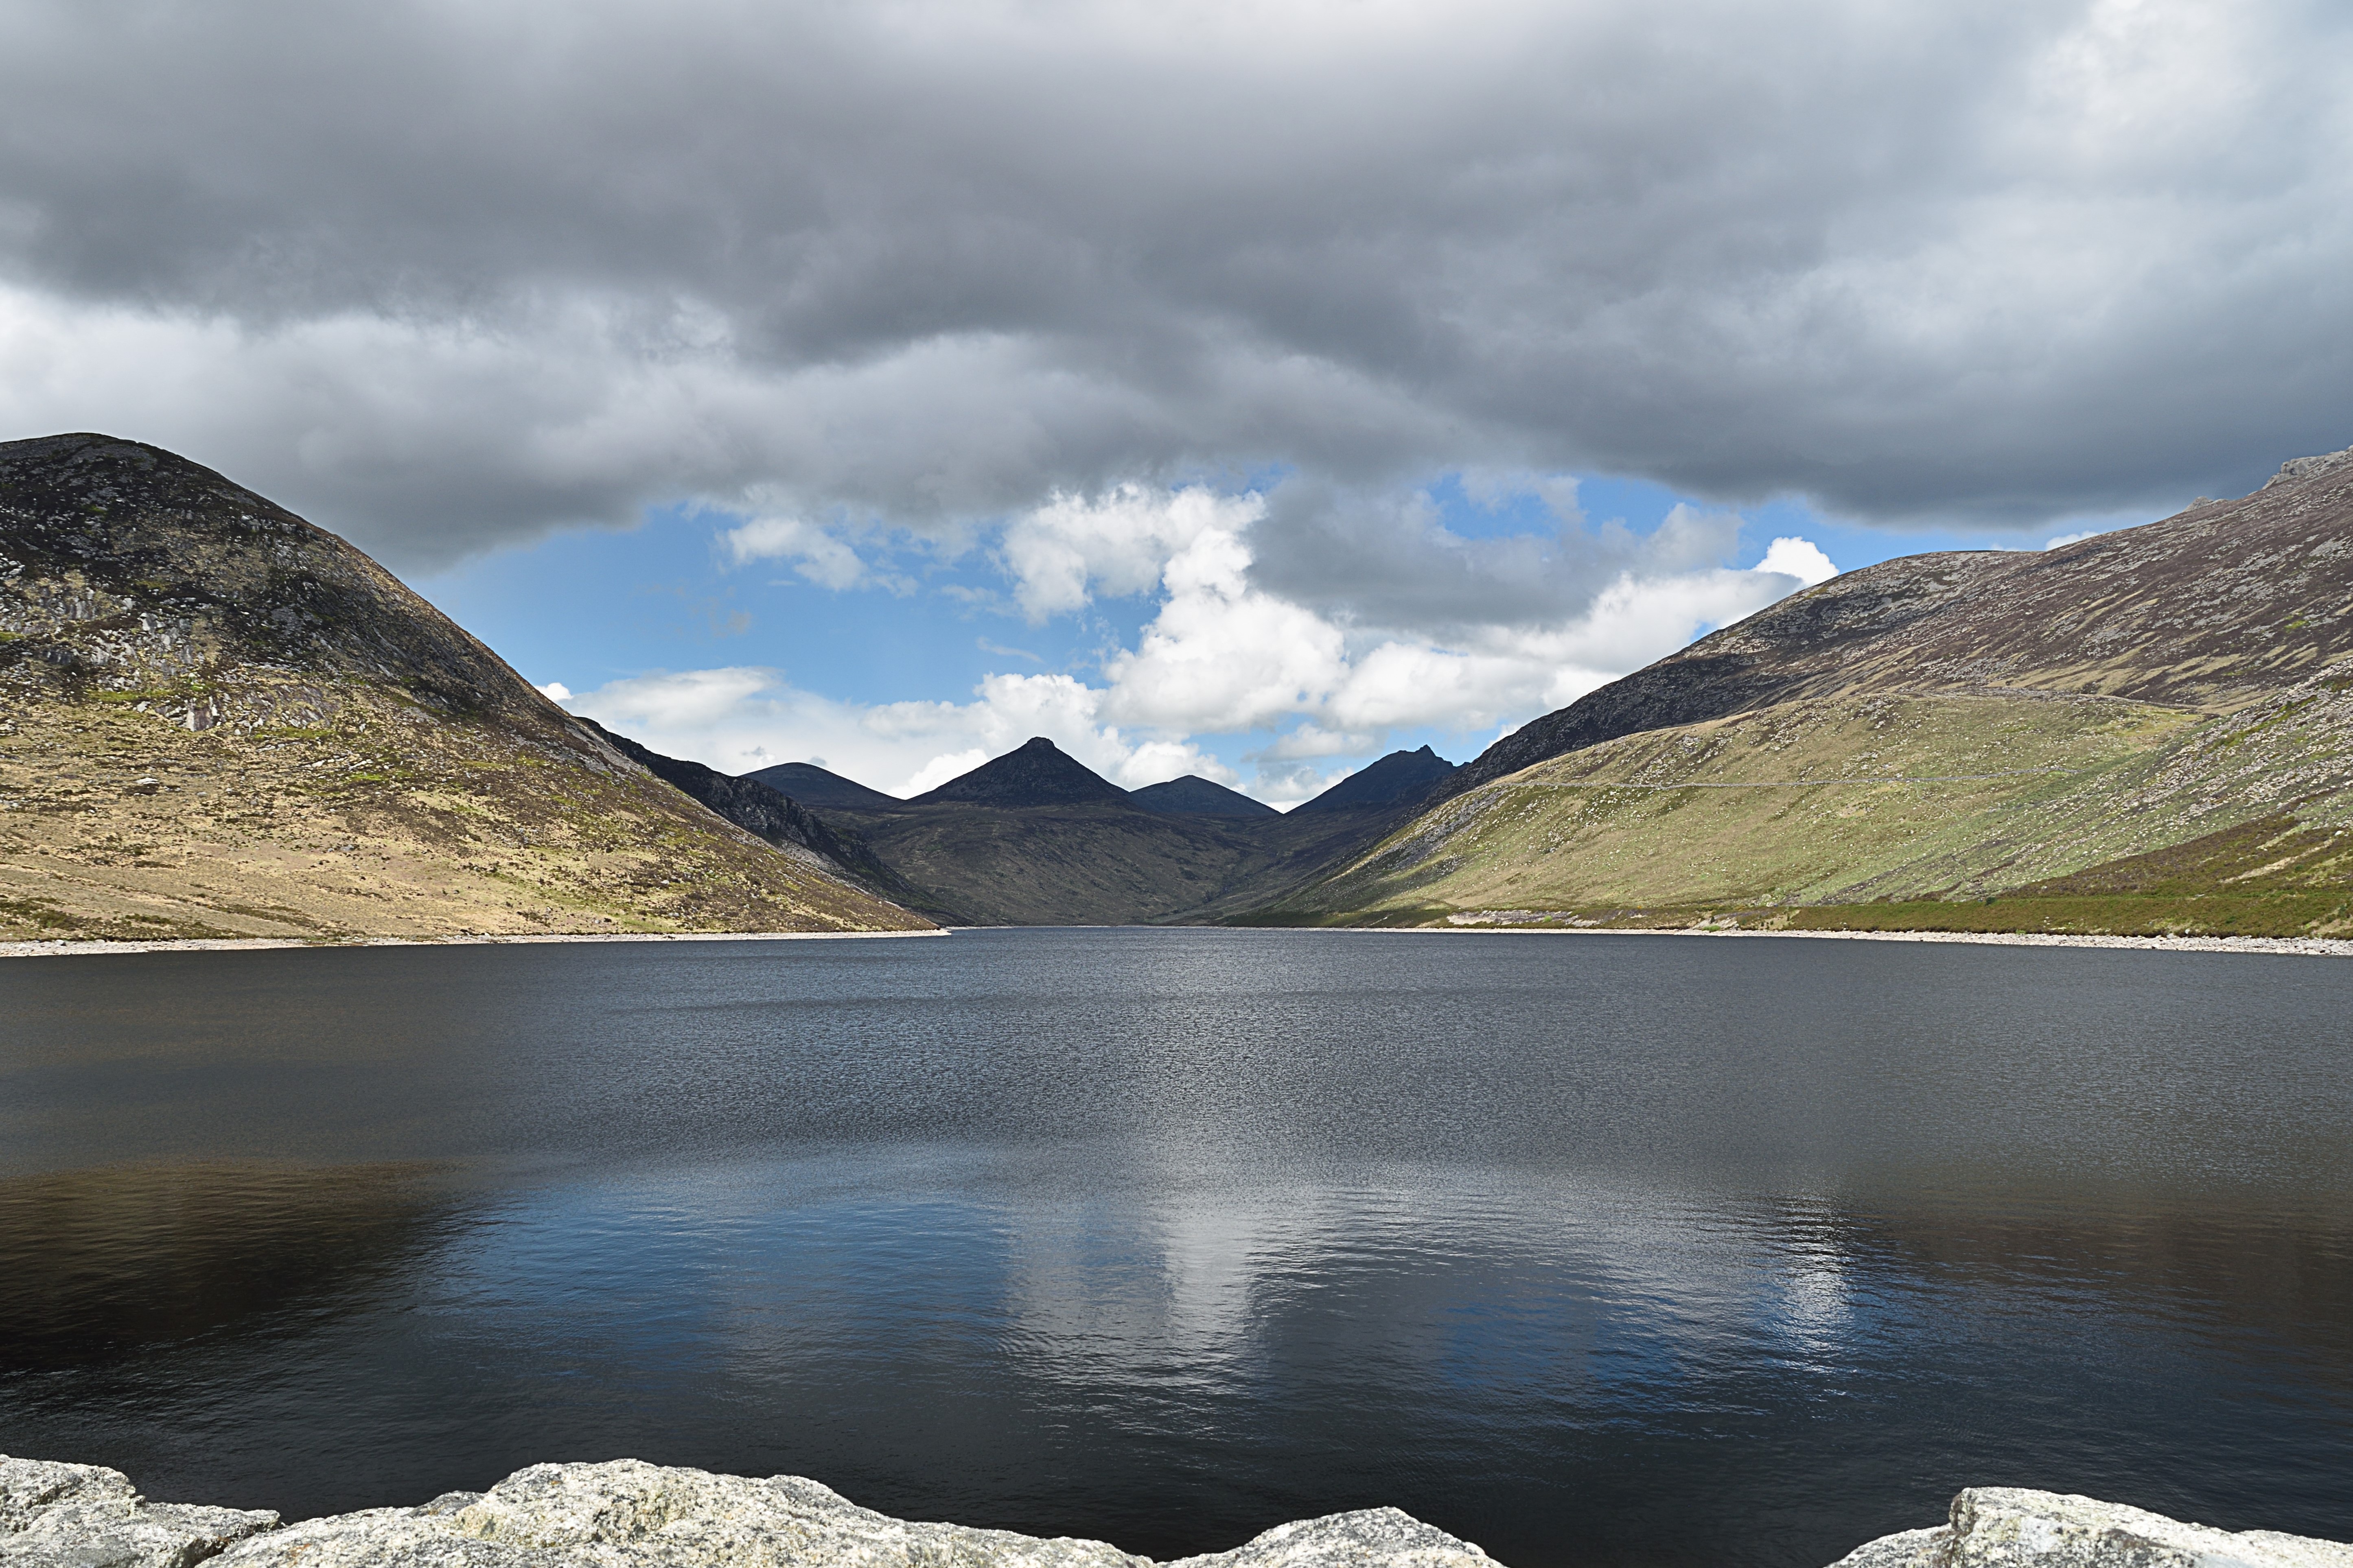
landscape, sea, water, nature, wilderness, mountain, cloud, hill, lake, mountain range, reflection, fjord, reservoir, highland, body of water, thunder, mountains, fell, loch, landform, northern ireland, water reservoir, quiet valley, the tank, geographical feature, mountainous landforms, glacial landform